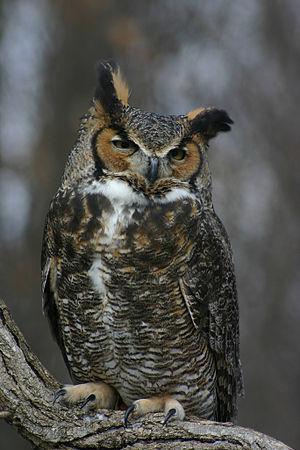
Le Grand-duc d'Amérique ou Grand-duc de Virginie est une espèce de rapaces nocturnes appartenant à la famille des Strigidae et à la sous-famille des Striginae.